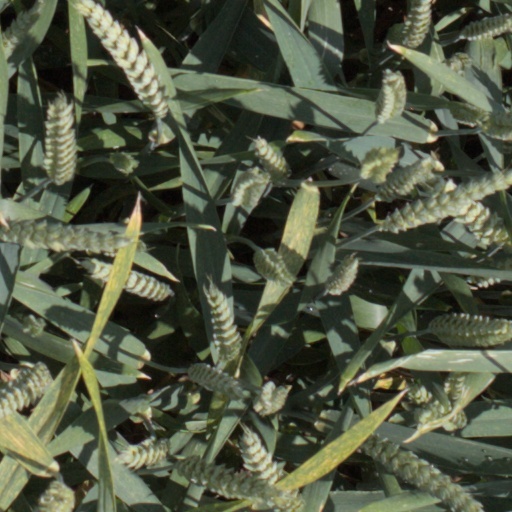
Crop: wheat